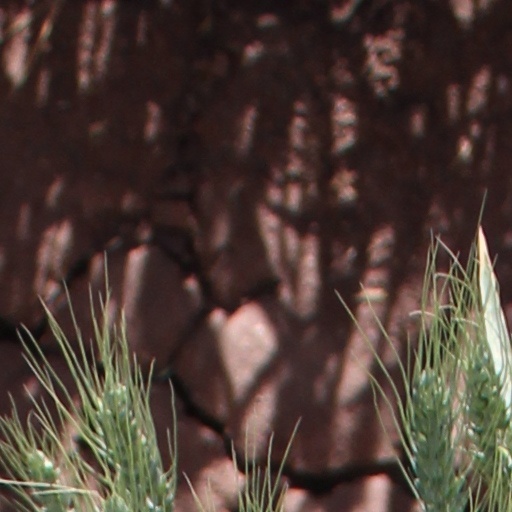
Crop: wheat